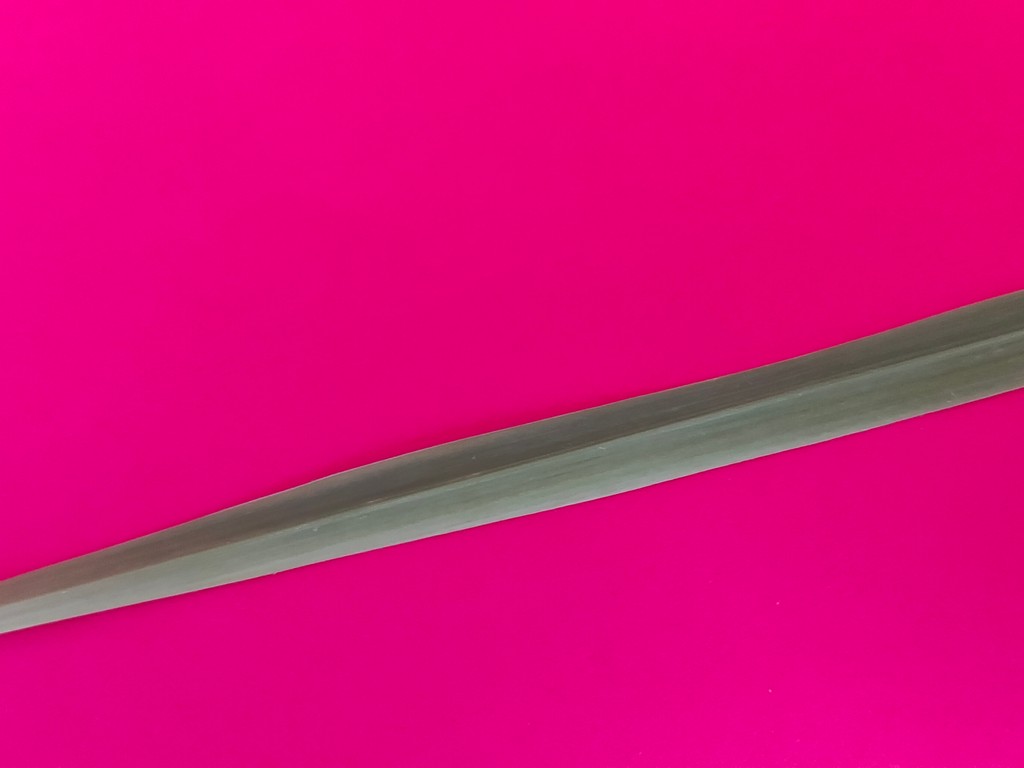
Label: Healthy